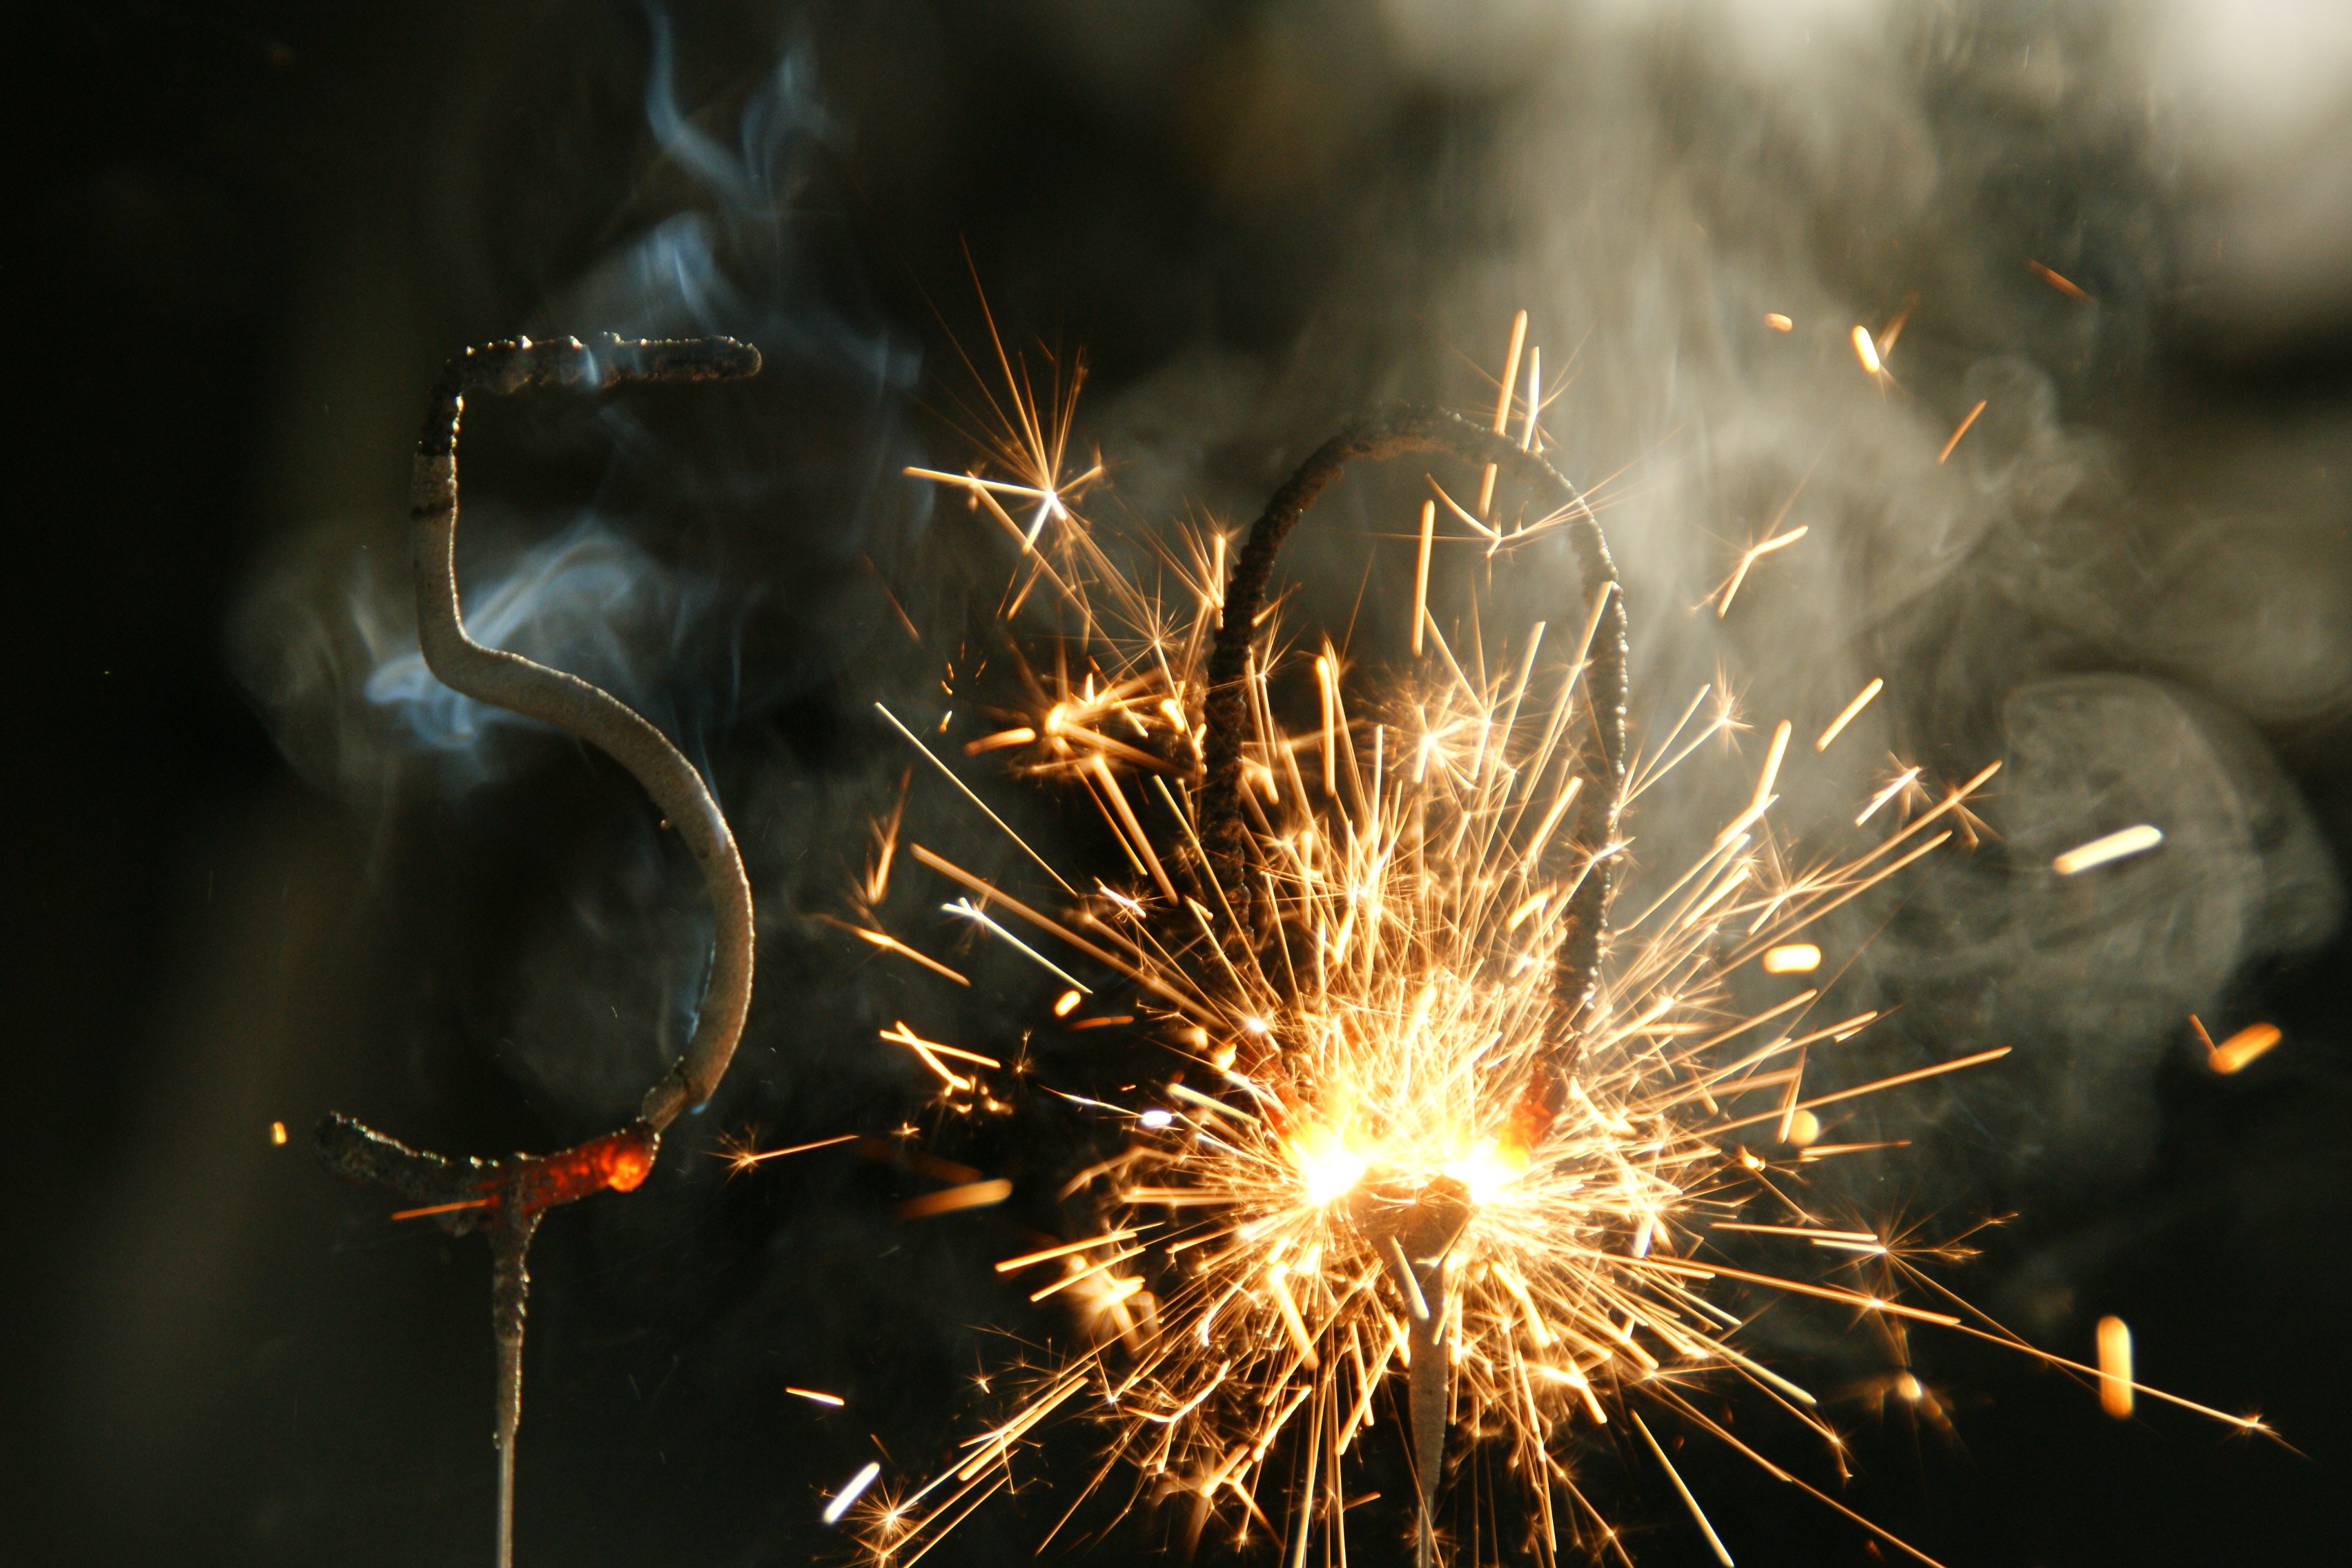
light, night, sunlight, flower, sparkler, love, darkness, wedding, fireworks, 50, anniversary, birthday, greeting card, marry, macro photography, golden weddings